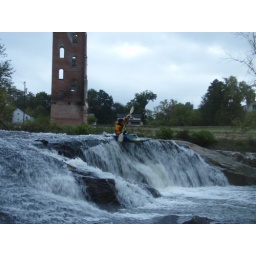
The ruined mill tower is behind as a paddler runs in low water at Lawson's Dawg.